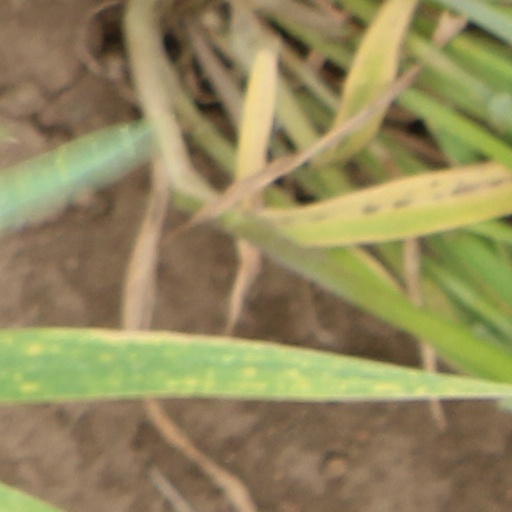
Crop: wheat